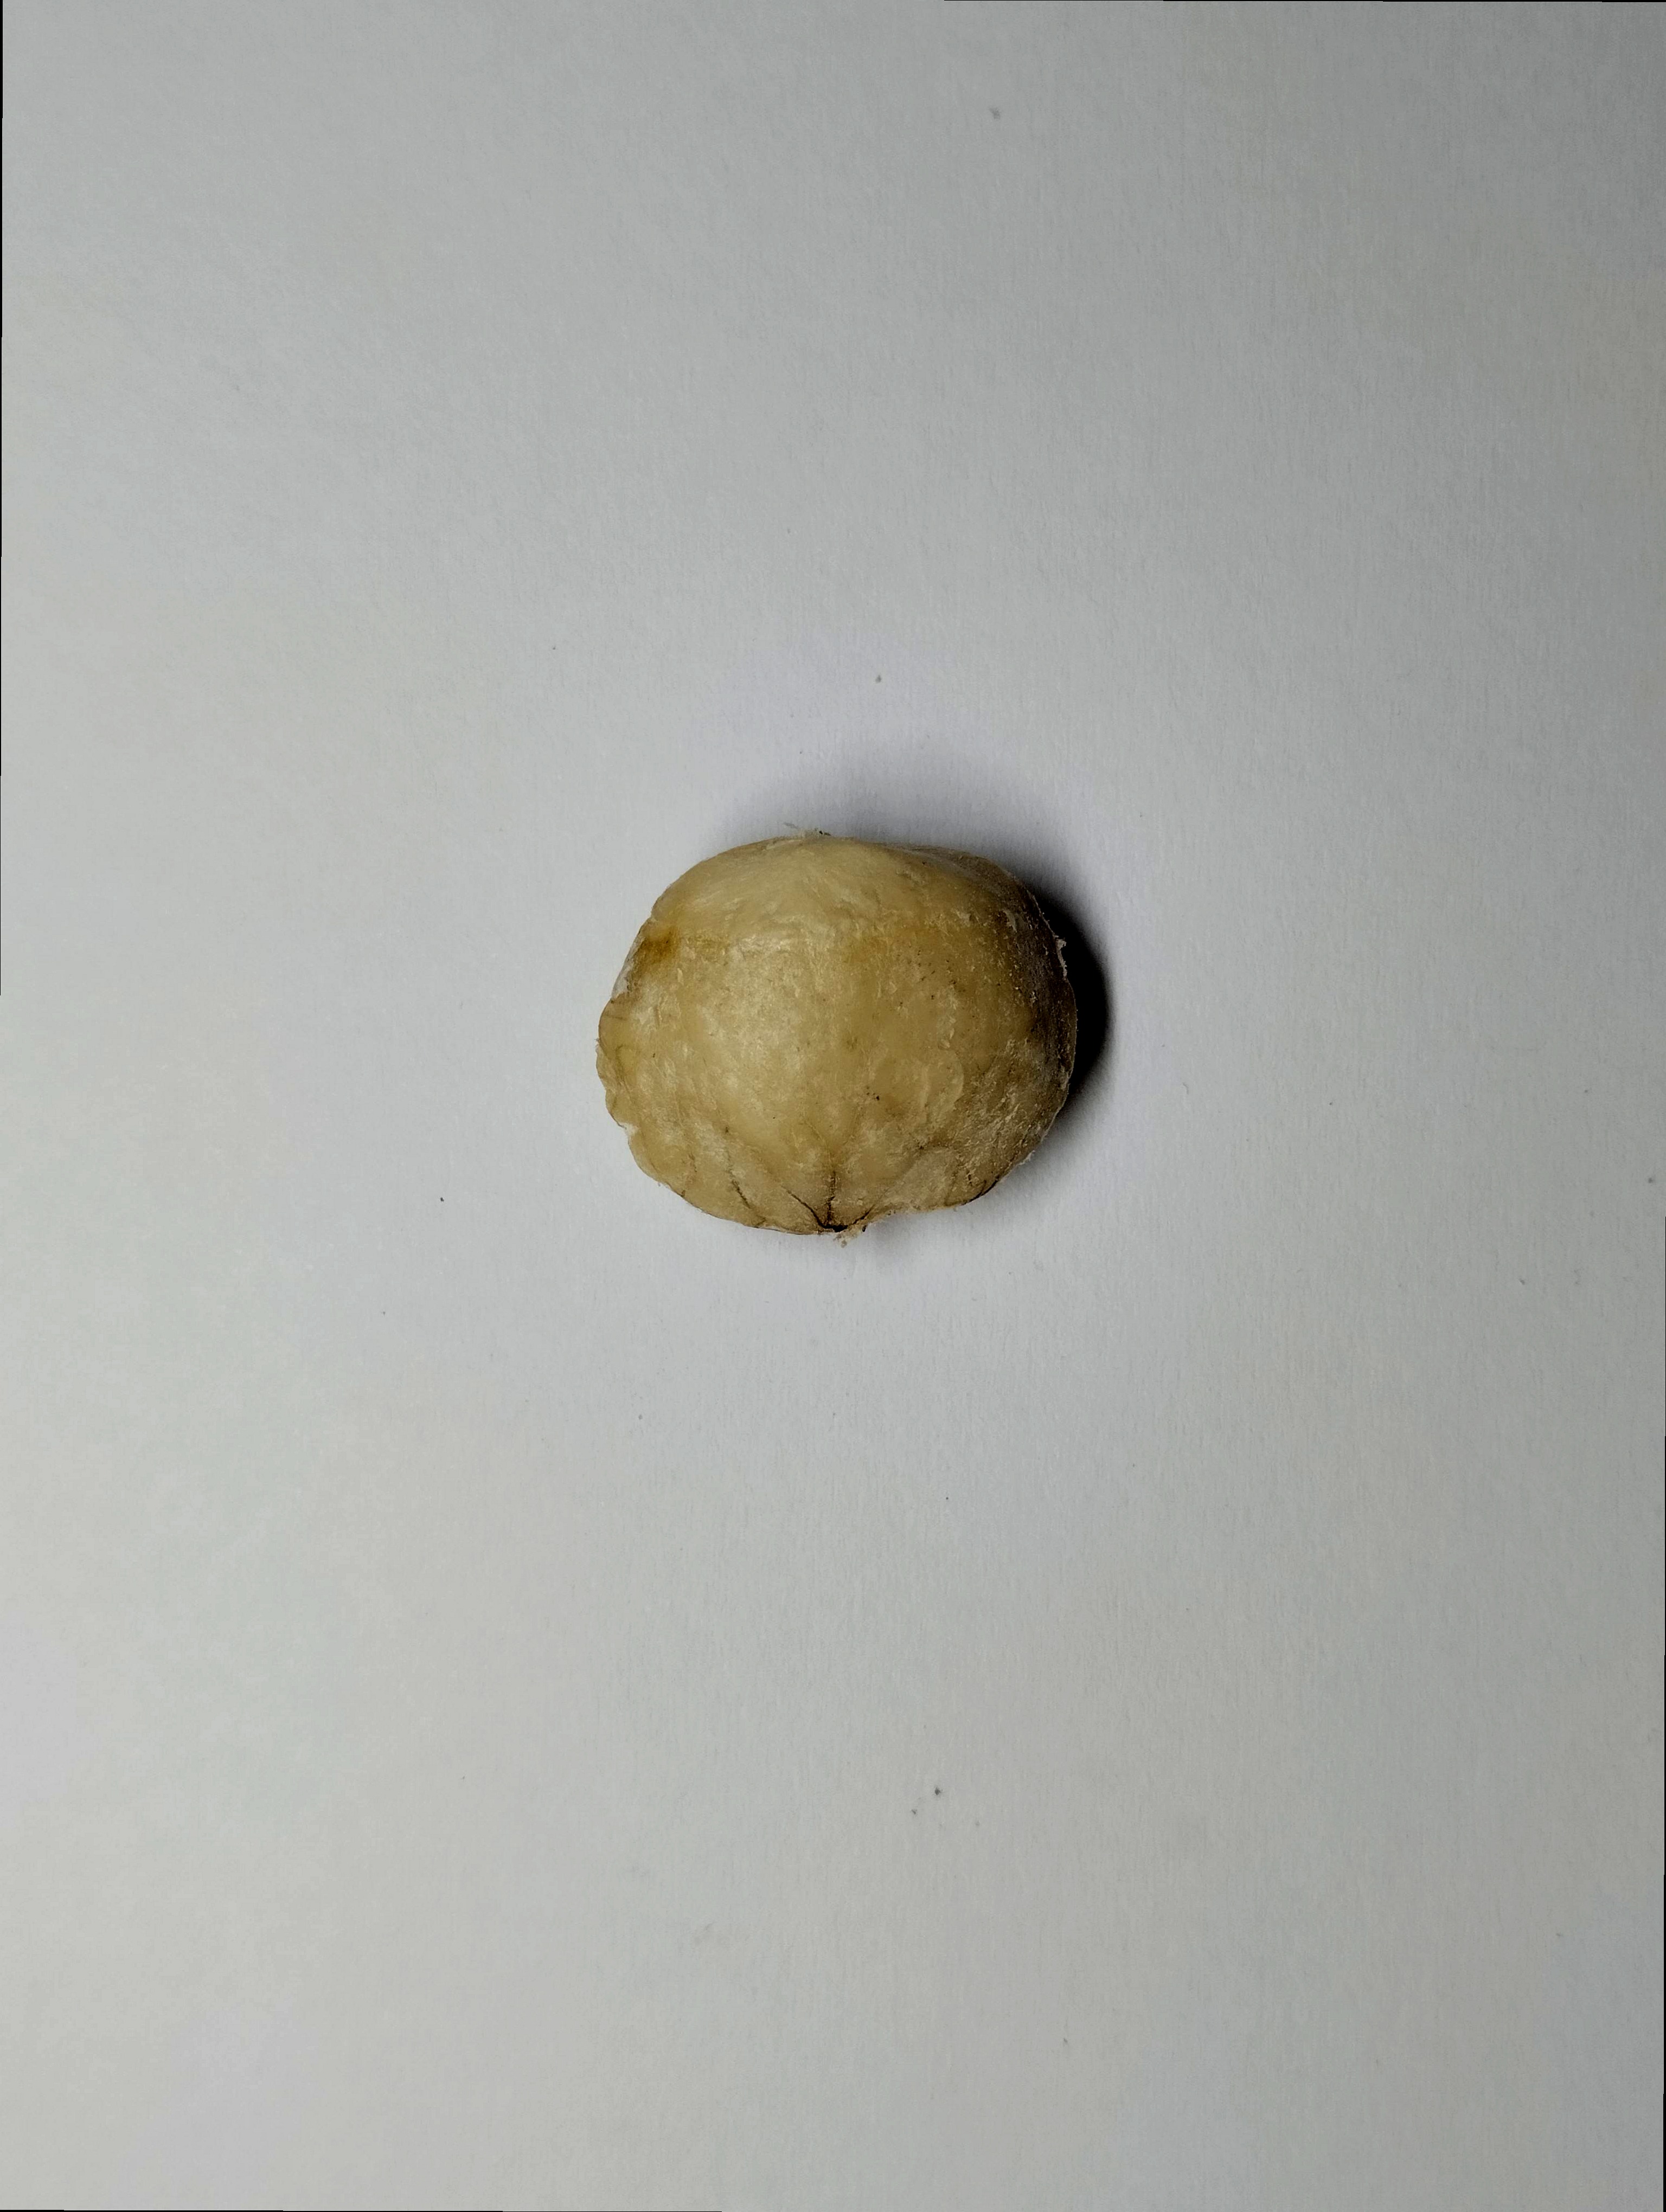
Label: bagus (good seed)